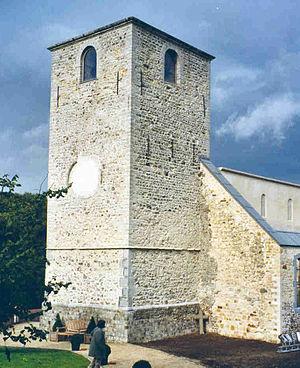
Vieille église de Lincent en tuffeau Walon: viye eglijhe di Lîssin e tawea (poirtrait saetchî pa L. Mahin)."